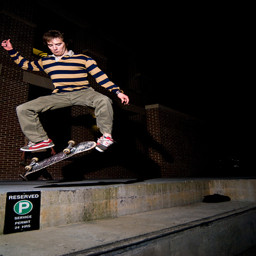
A man flying through the air while riding a skateboard.
A skateboarder doing a board flip on a concrete step
A guy in the middle of a trick on a skateboard.
He must be an expert skateboarder to be riding over that bench.
a guy trying to do a jump with a skateboard